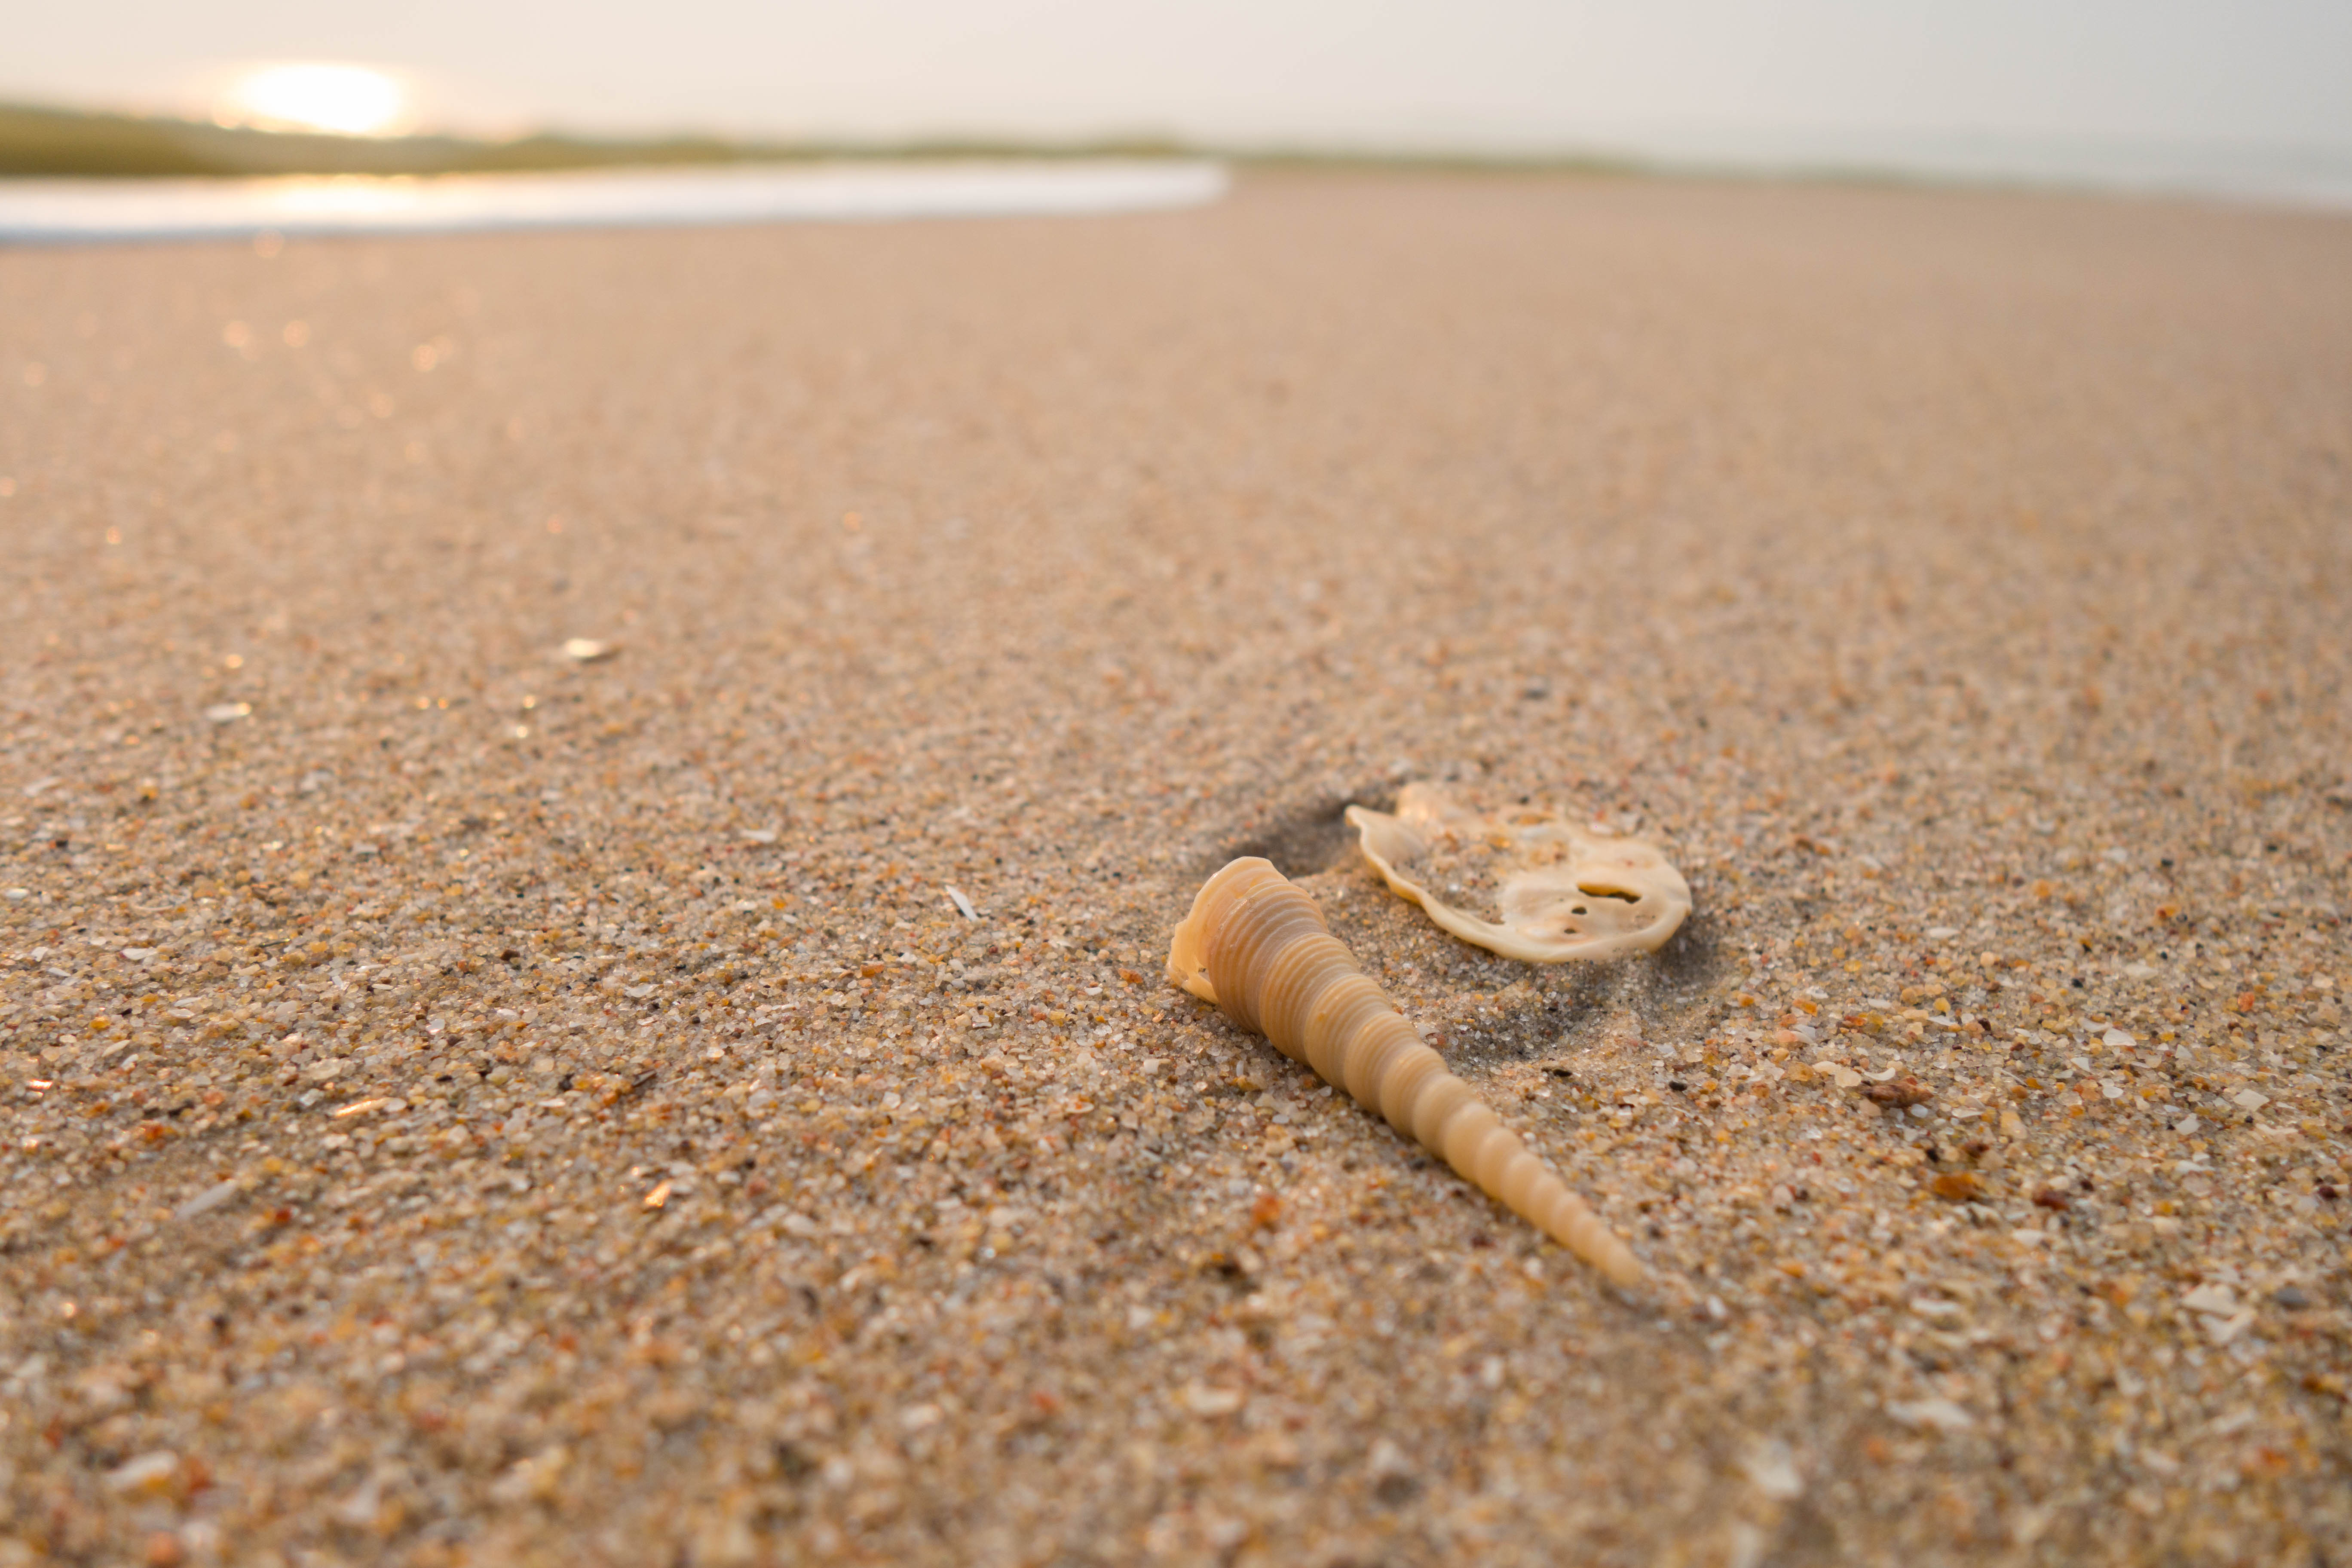
sea, morning, soft wave, sand, natural environment, shell, close up, landscape, photography, soil, beach